Emilie Timm

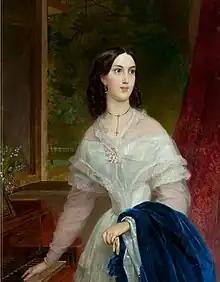
Emilie Timm

Emilie Timm was given a good education, and spoke six languages. She was educated by H. Dorn in Riga, and by A. Henselt in Saint Petersburg in Russia. She was a student of Frederic Chopin in Paris from 1842 through 1844.